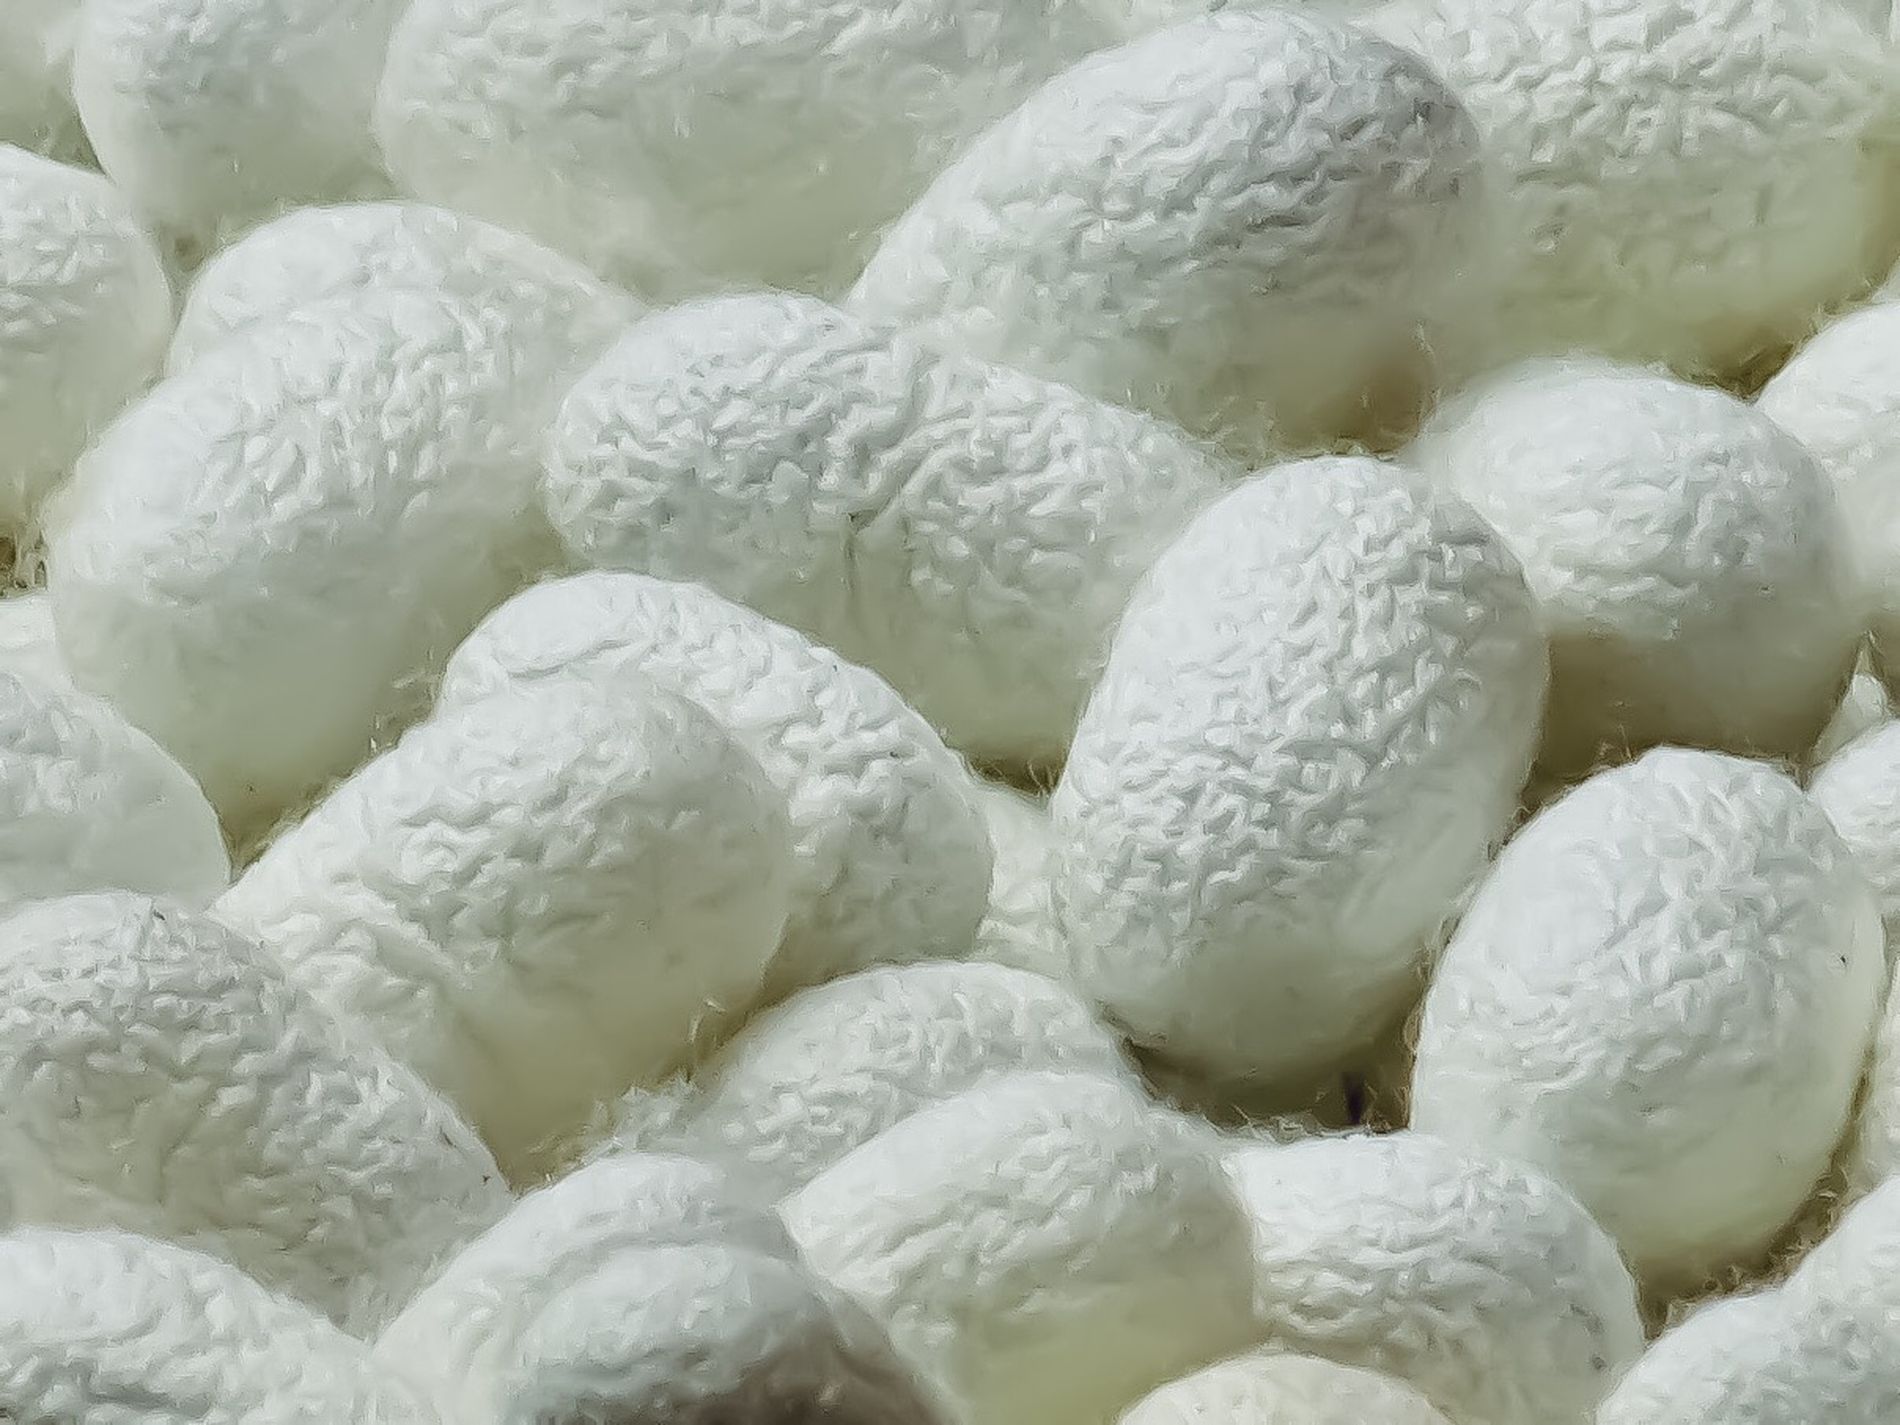
Silkworm Cocoon
The image is a close up view from above showcasing numerous white, oval shaped silkworm cocoon pupae.
A close-up photo of many white silkworm cocoon pupae. The color palette includes soft whites and light grays, creating a soft, natural, and delicate atmosphere.
Labels: Cooking, White, Cotton, silkworm pupae
Camera: SONY DSC-HX60V
Lens: 4.3-129.0 mm f/3.5-6.3
Aperture: F6.3
Exposure: 1/60 sec
ISO: 100
Focal length: 129.0 mm